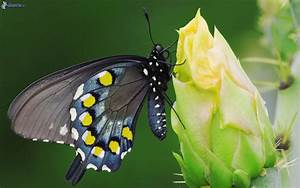
Label: farfalla